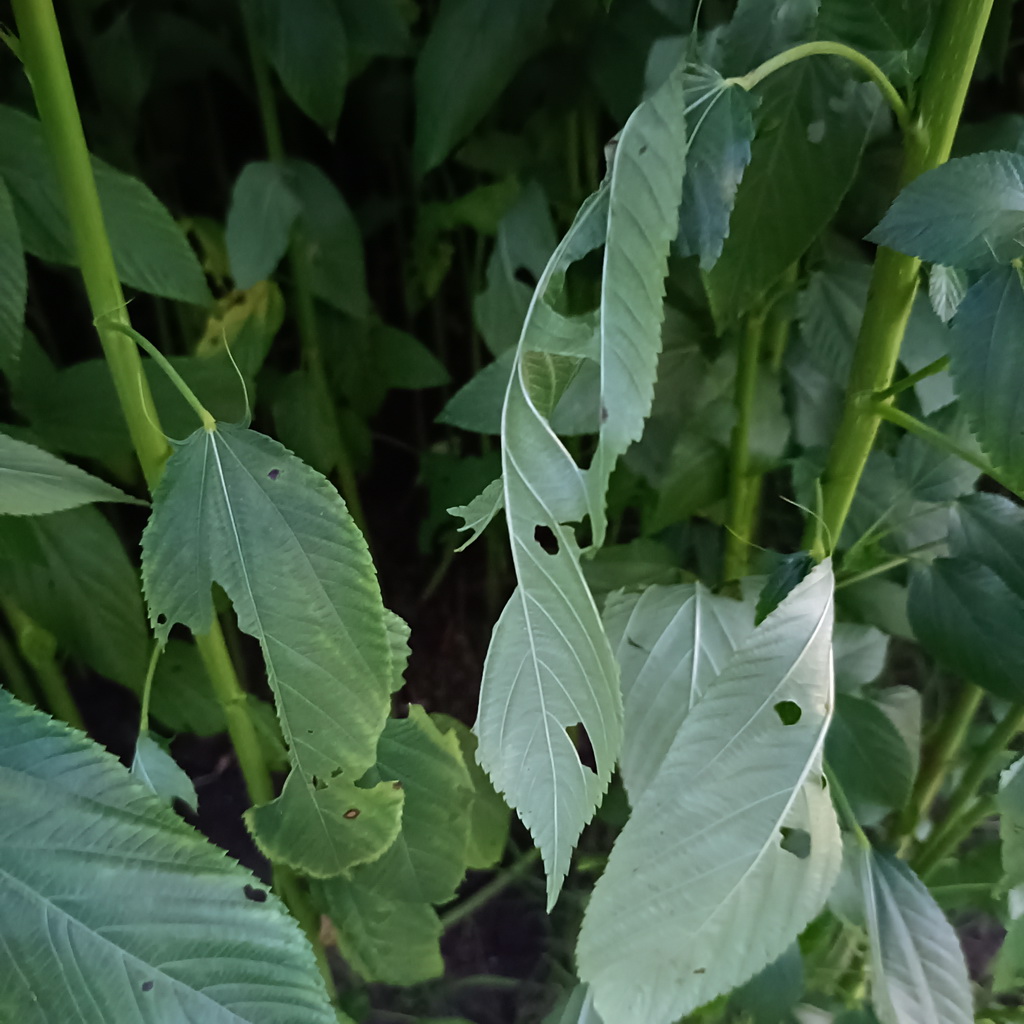
Label: Holed